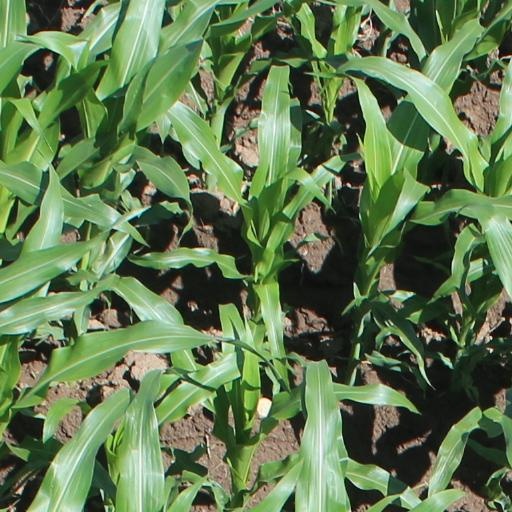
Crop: maize; corn